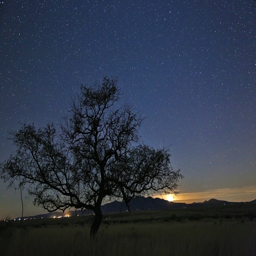
a setting moon in a star - filled sky